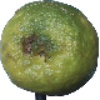
Label: Limes 1